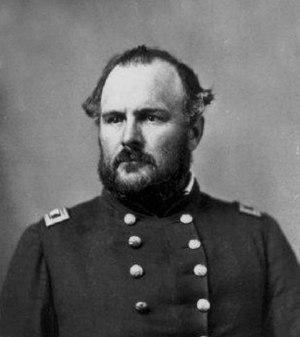
La bataille de Glorieta Pass est une bataille de la guerre de Sécession, livrée les 26 et 28 mars 1862, dans le Nouveau-Mexique. Elle s'inscrit dans la campagne du Nouveau-Mexique, qui voit les forces nordistes bloquer l'invasion sudiste des territoires situés à l'est des montagnes Rocheuses.
John Milton Chivington est un officier de l'armée des États-Unis.
Le massacre de Sand Creek est un évènement des guerres indiennes aux États-Unis qui s'est produit le 29 novembre 1864, lorsque la milice du territoire du Colorado a attaqué un village de Cheyennes et d'Arapahos installé sur les plaines orientales.